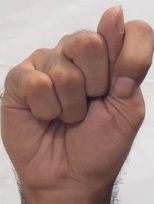
ASL sign: T